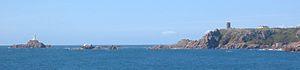
Jersey du bord de la vedette
La pointe de La Corbière est une avancée terrestre située au Sud-Ouest de l'île de Jersey et formant un cap qui se prolonge par plusieurs îlots dont le plus haut est surmonté d'un phare.